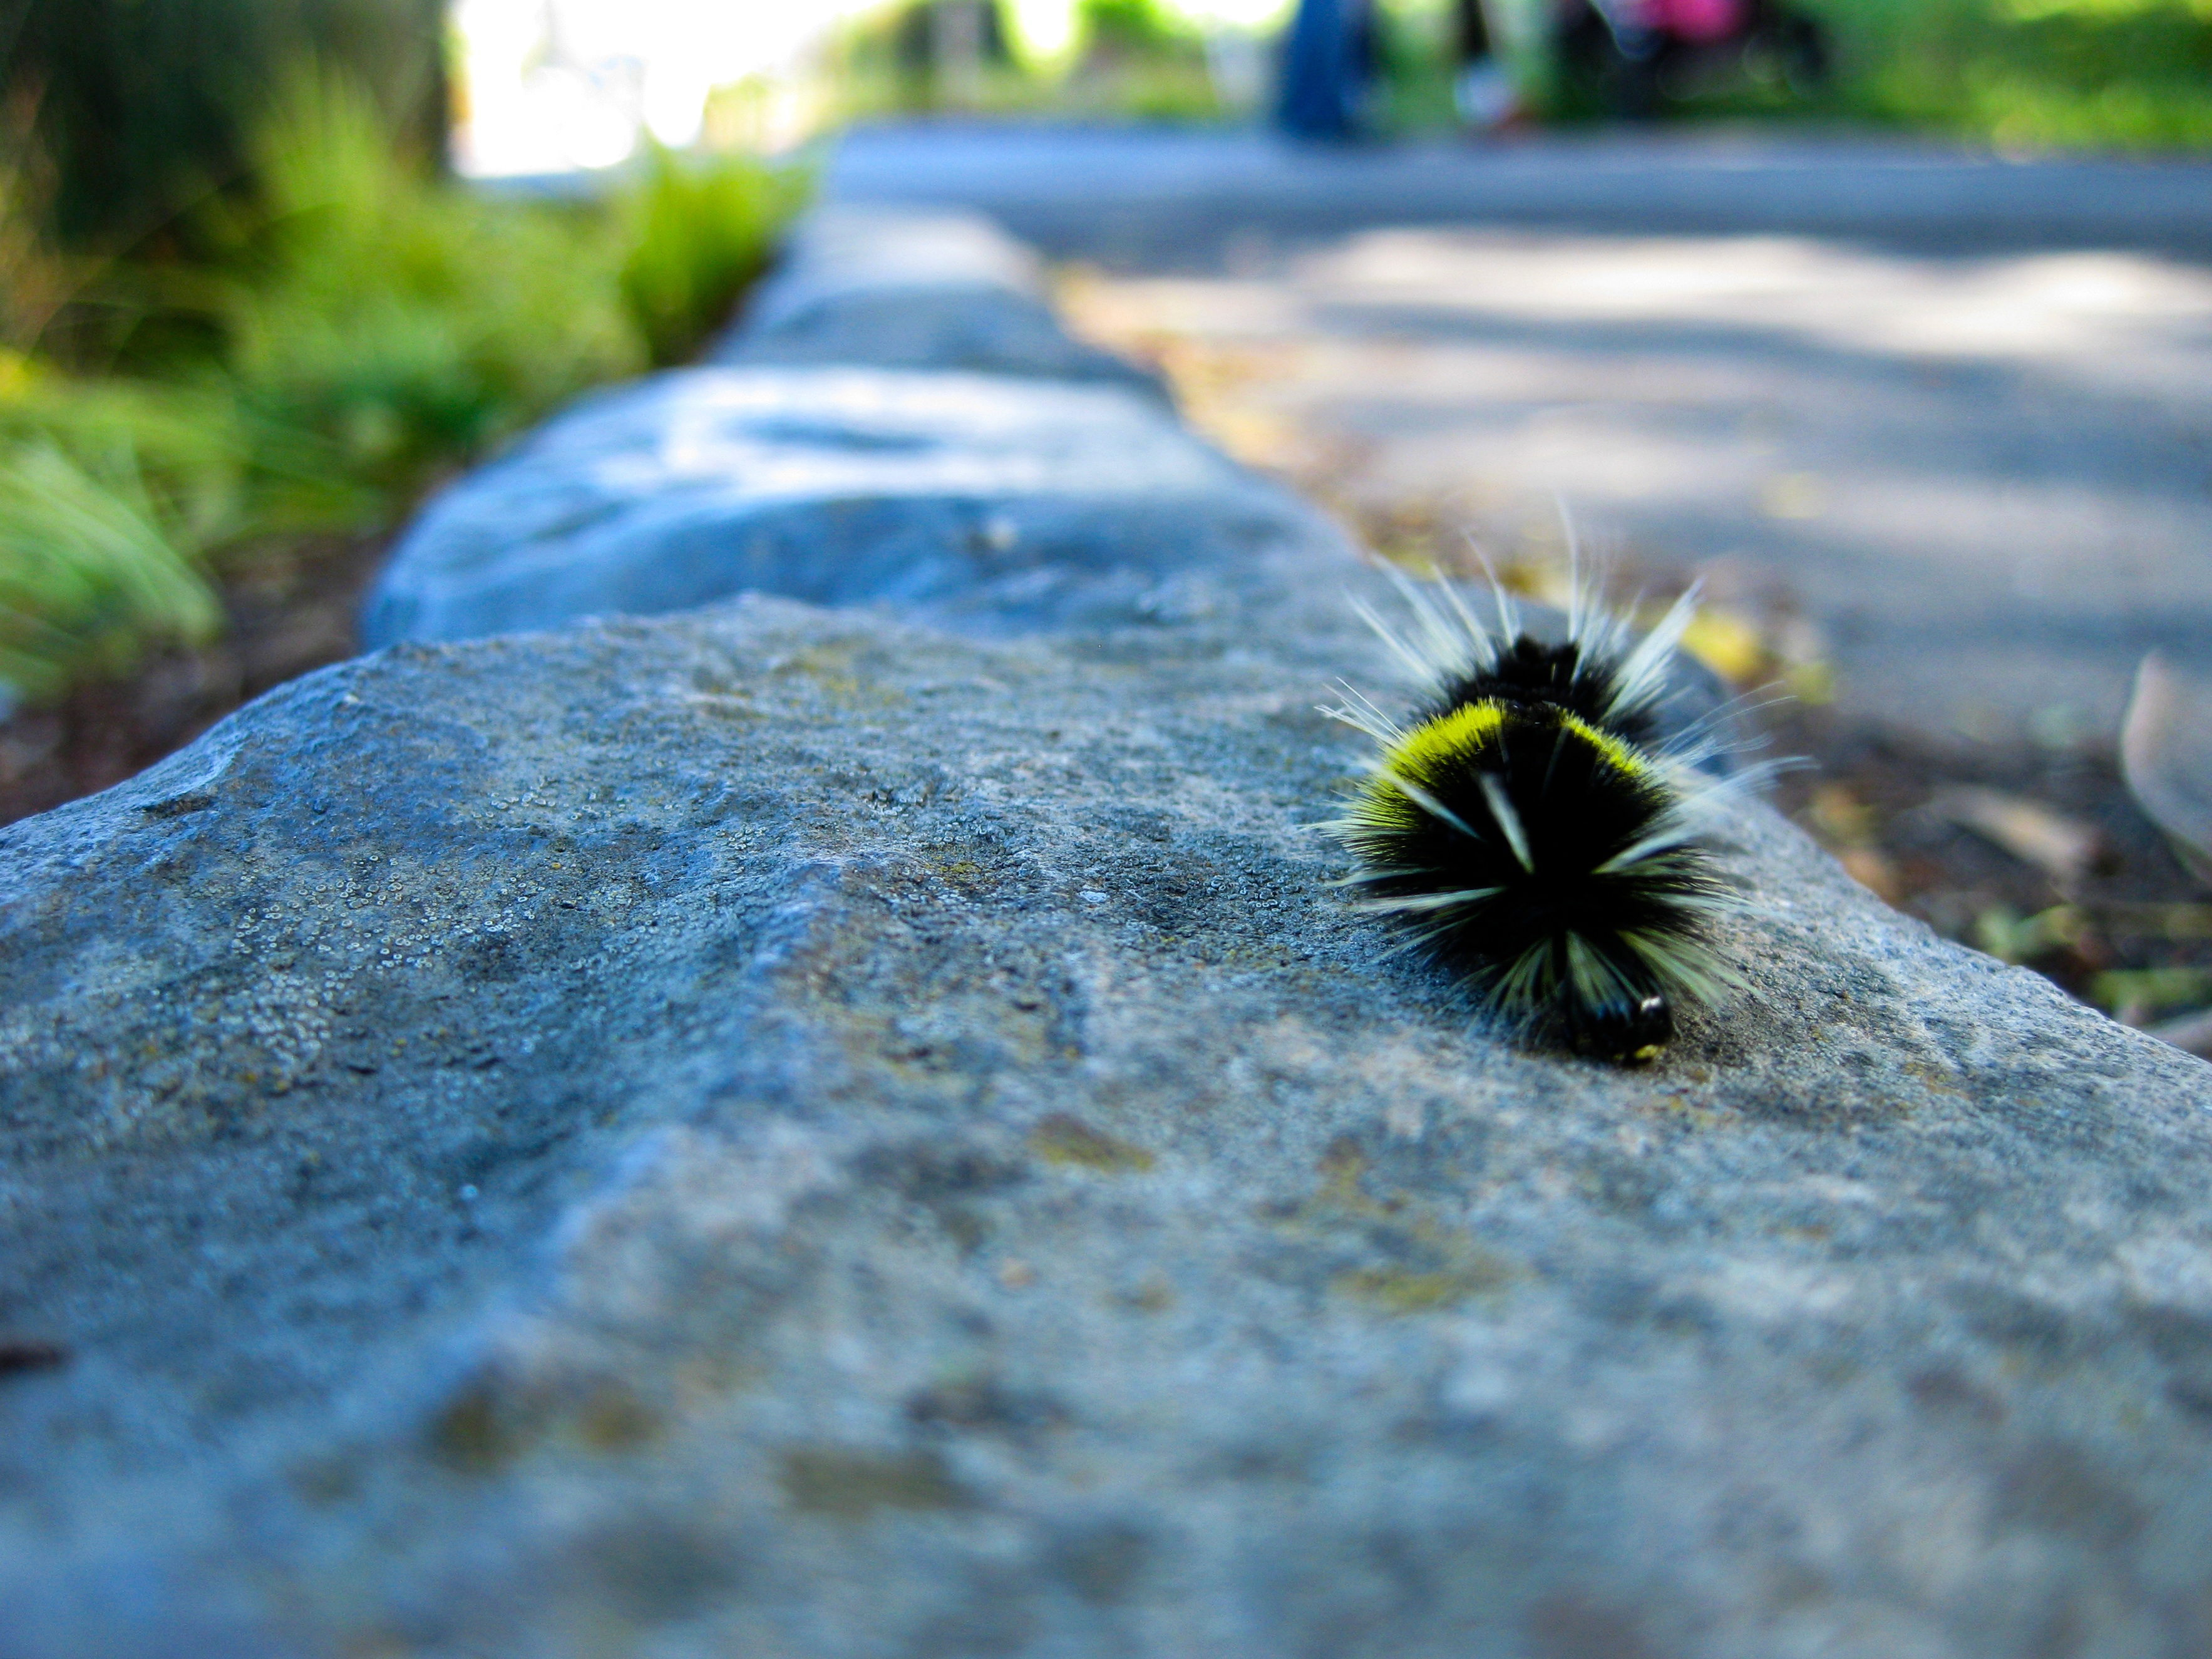
nature, grass, rock, plant, lawn, sunlight, leaf, flower, wildlife, green, insect, autumn, soil, blue, flora, fauna, invertebrate, close up, macro photography